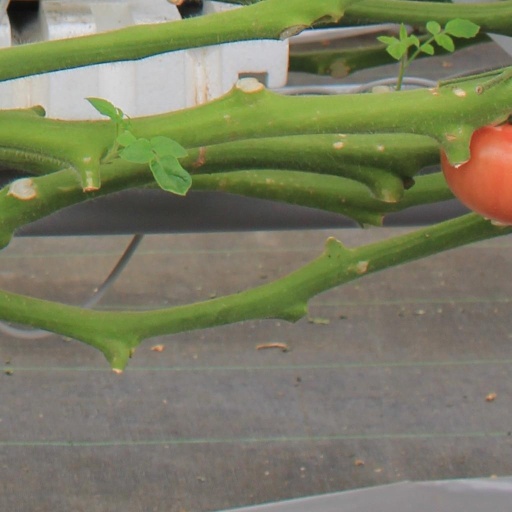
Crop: tomato